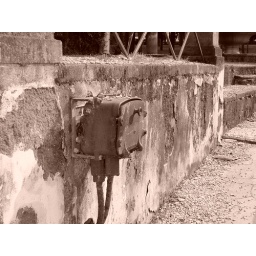
old electric box on a wall in Roma (sepia)